Luciano Freire

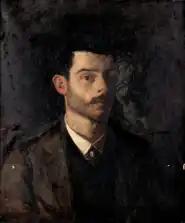
Self-portrait (1895)

Luciano Martins Freire (11 June 1864, Lisbon - 28 January 1934, Lisbon) was a Portuguese painter and art restorer. He specialized in landscapes and genre scenes. Some of his works have Symbolist elements.